Las Vegas Sands

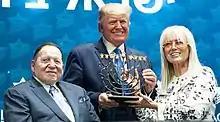
The Adelsons have a long history of contributing to Donald Trump and his campaigns

According to OpenSecrets, Las Vegas Sands donated $52.9 million to Republican candidates as the largest single contributor to federal campaigns during the 2012 election cycle. By comparison, Adelson Drug Clinic was the second-largest solely Republican contributor during the 2012 election cycle with $42.1 million donated. Since 1992, Las Vegas Sands has contributed $70.5 million to federal campaigns; since 1999 the company has spent $5.4 million on lobbying.